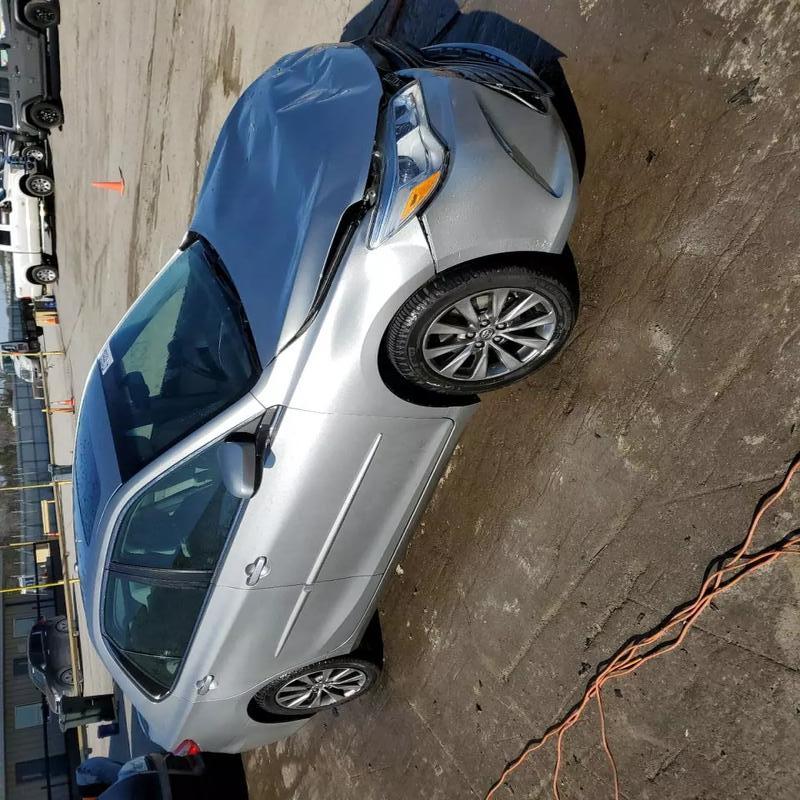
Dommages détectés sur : pare-choc avant, capot, aile avant droite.
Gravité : mineur